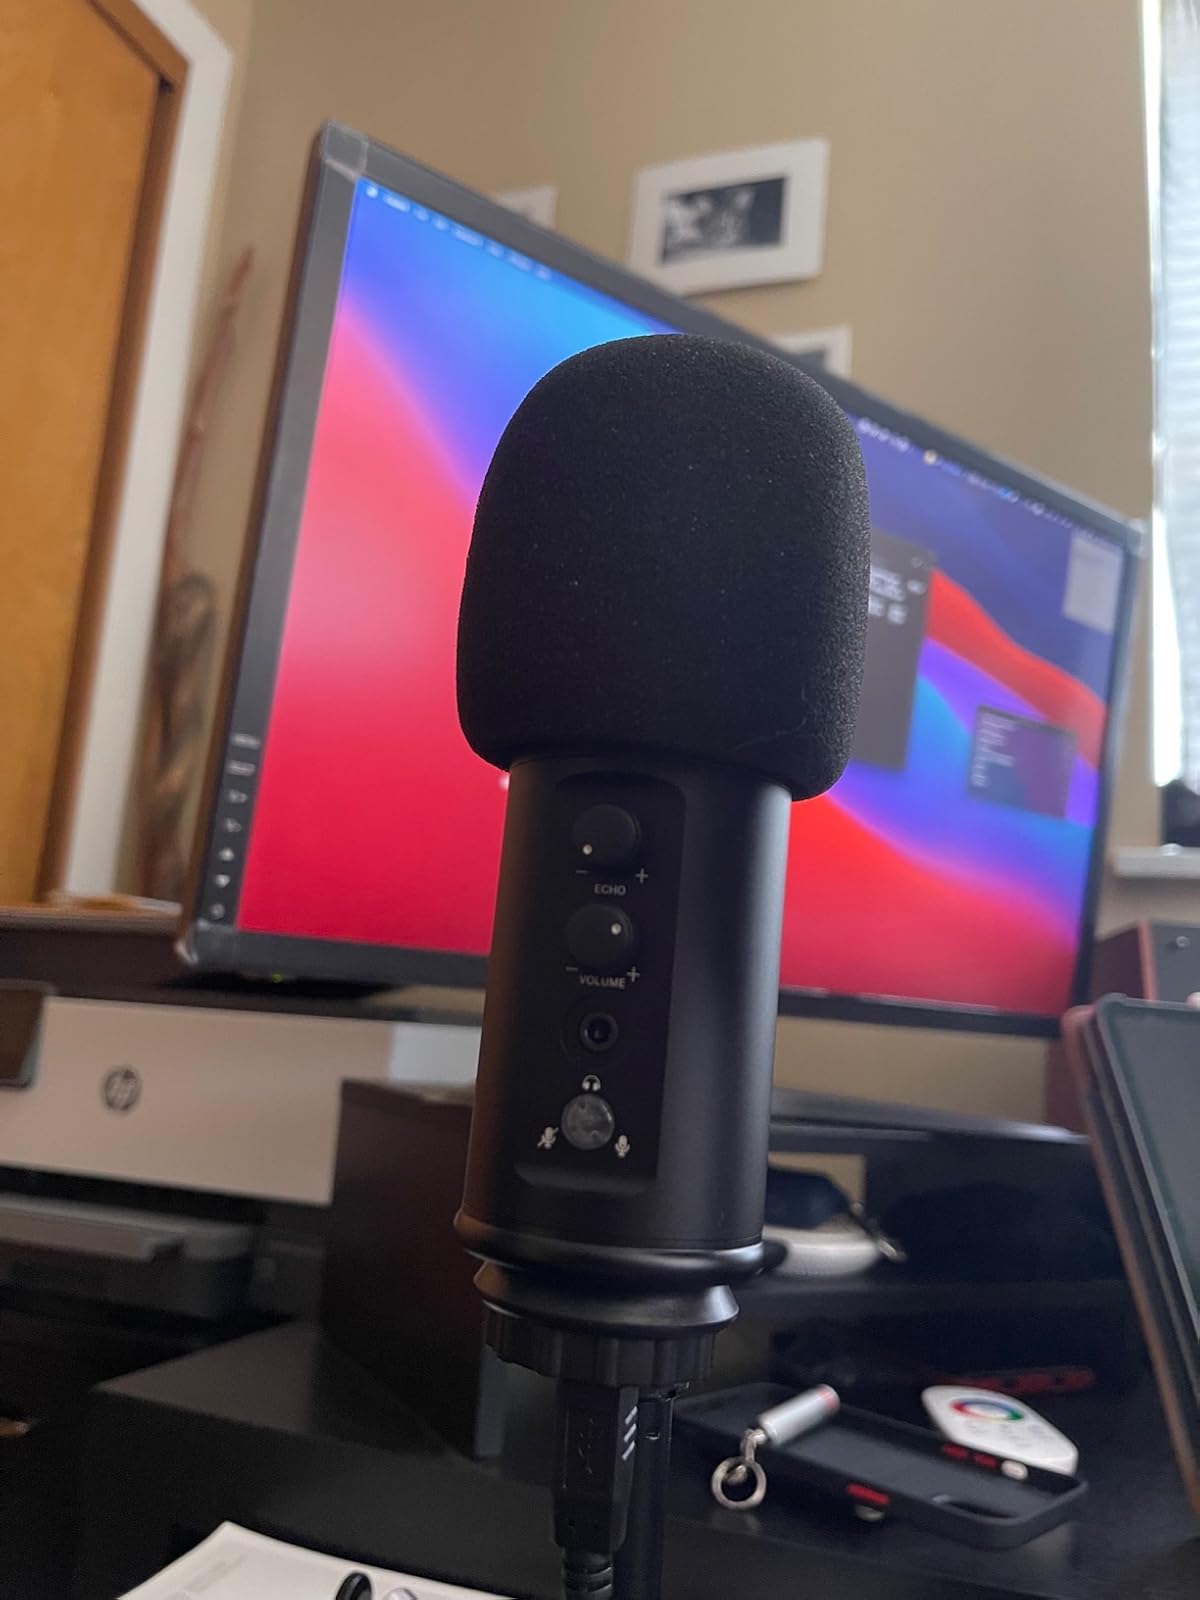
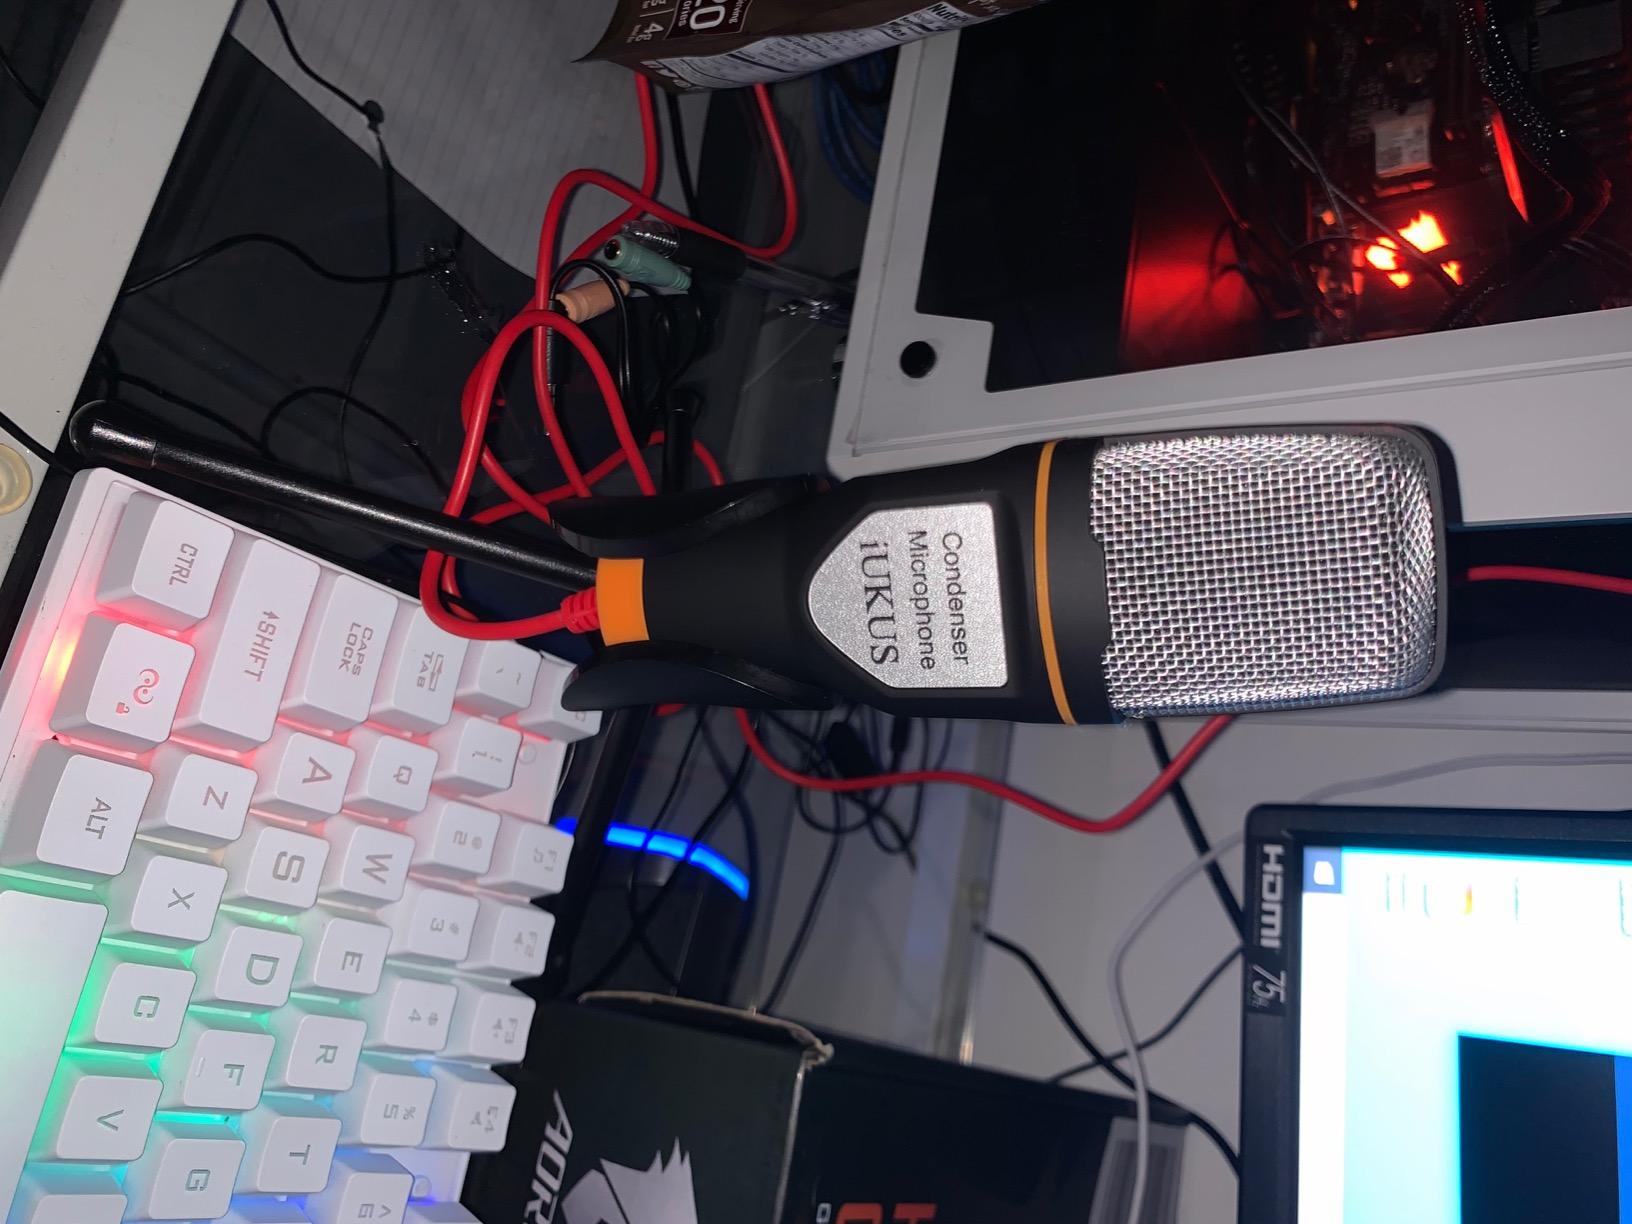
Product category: microphone
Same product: no